Selma Rıza

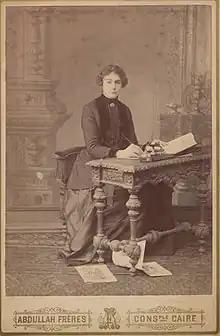

Selma Rıza (5 February 1872 – 5 October 1931) was a Turkish novelist, humanitarian, and the first female Turkish journalist. She was general secretary of the Ottoman Red Crescent Society from 1908–1913. Her brother was Ahmet Rıza, leader of the Parisian Young Turks, and later President of the Chamber of Deputies.